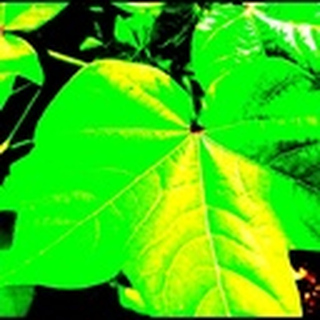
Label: healthy_cotton